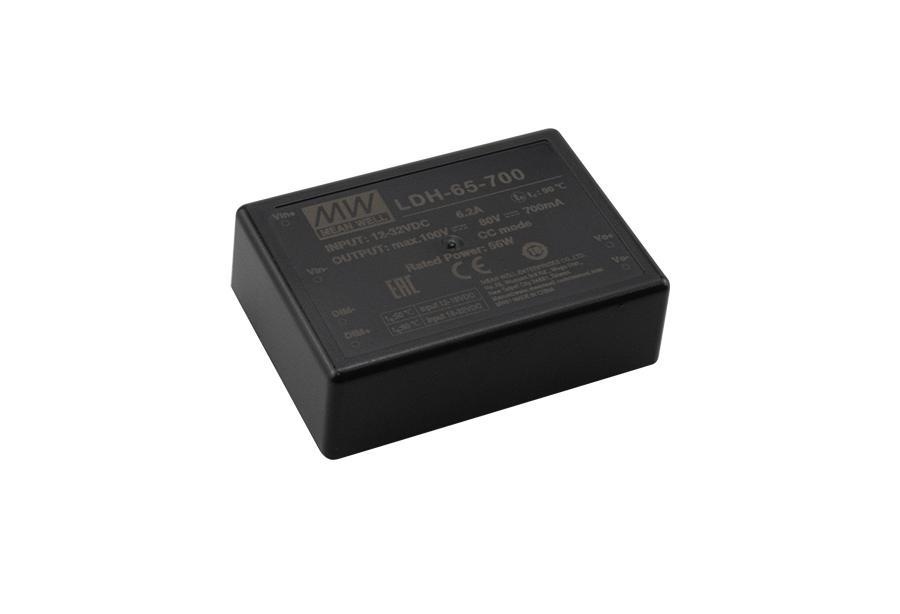
LDH-65-1050W MEAN WELL
LDH-65-1050W DC-DC Step-Up Constant Current LED driver Wattage: 65W Input: 9.5~32VDC Output: 12.5~80VDC Dimension: L: 75 W: 53 H: 22.7 Warranty: 3 Years Specification: Specification LDH-65-1050W
Brand: MEANWELL.IL
Category: Hardware > Power & Electrical Supplies > Power Converters > Step-Up Converters